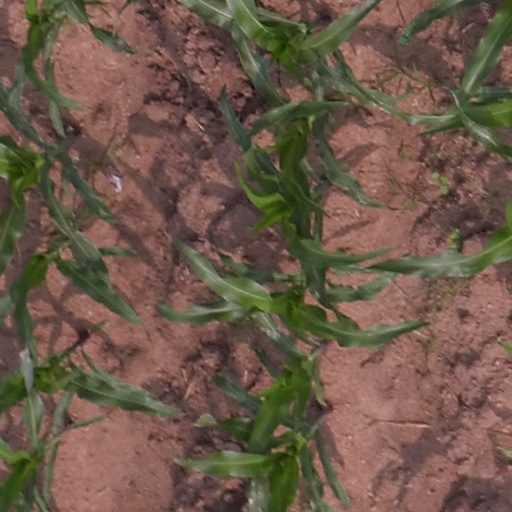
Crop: maize; corn